Mercedes W14

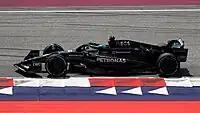
Russell driving the W14 at the Austrian Grand Prix, where he finished 7th

In Canada, Hamilton continued his podium finish streak by finishing 3rd, while Russell had to retire. In Austria, the Mercedes duo endured a difficult weekend with Russell finishing 7th, and Hamilton in 8th after being handed a 10-second time penalty for exceeding track limits by the stewards. Hamilton could be found frustrated with the W14 apparent lack of performance. Toto Wolff, Mercedes' Team Principal who rarely spoke to the drivers during the race promptly told Hamilton on the radio that "the car is bad, please drive it."